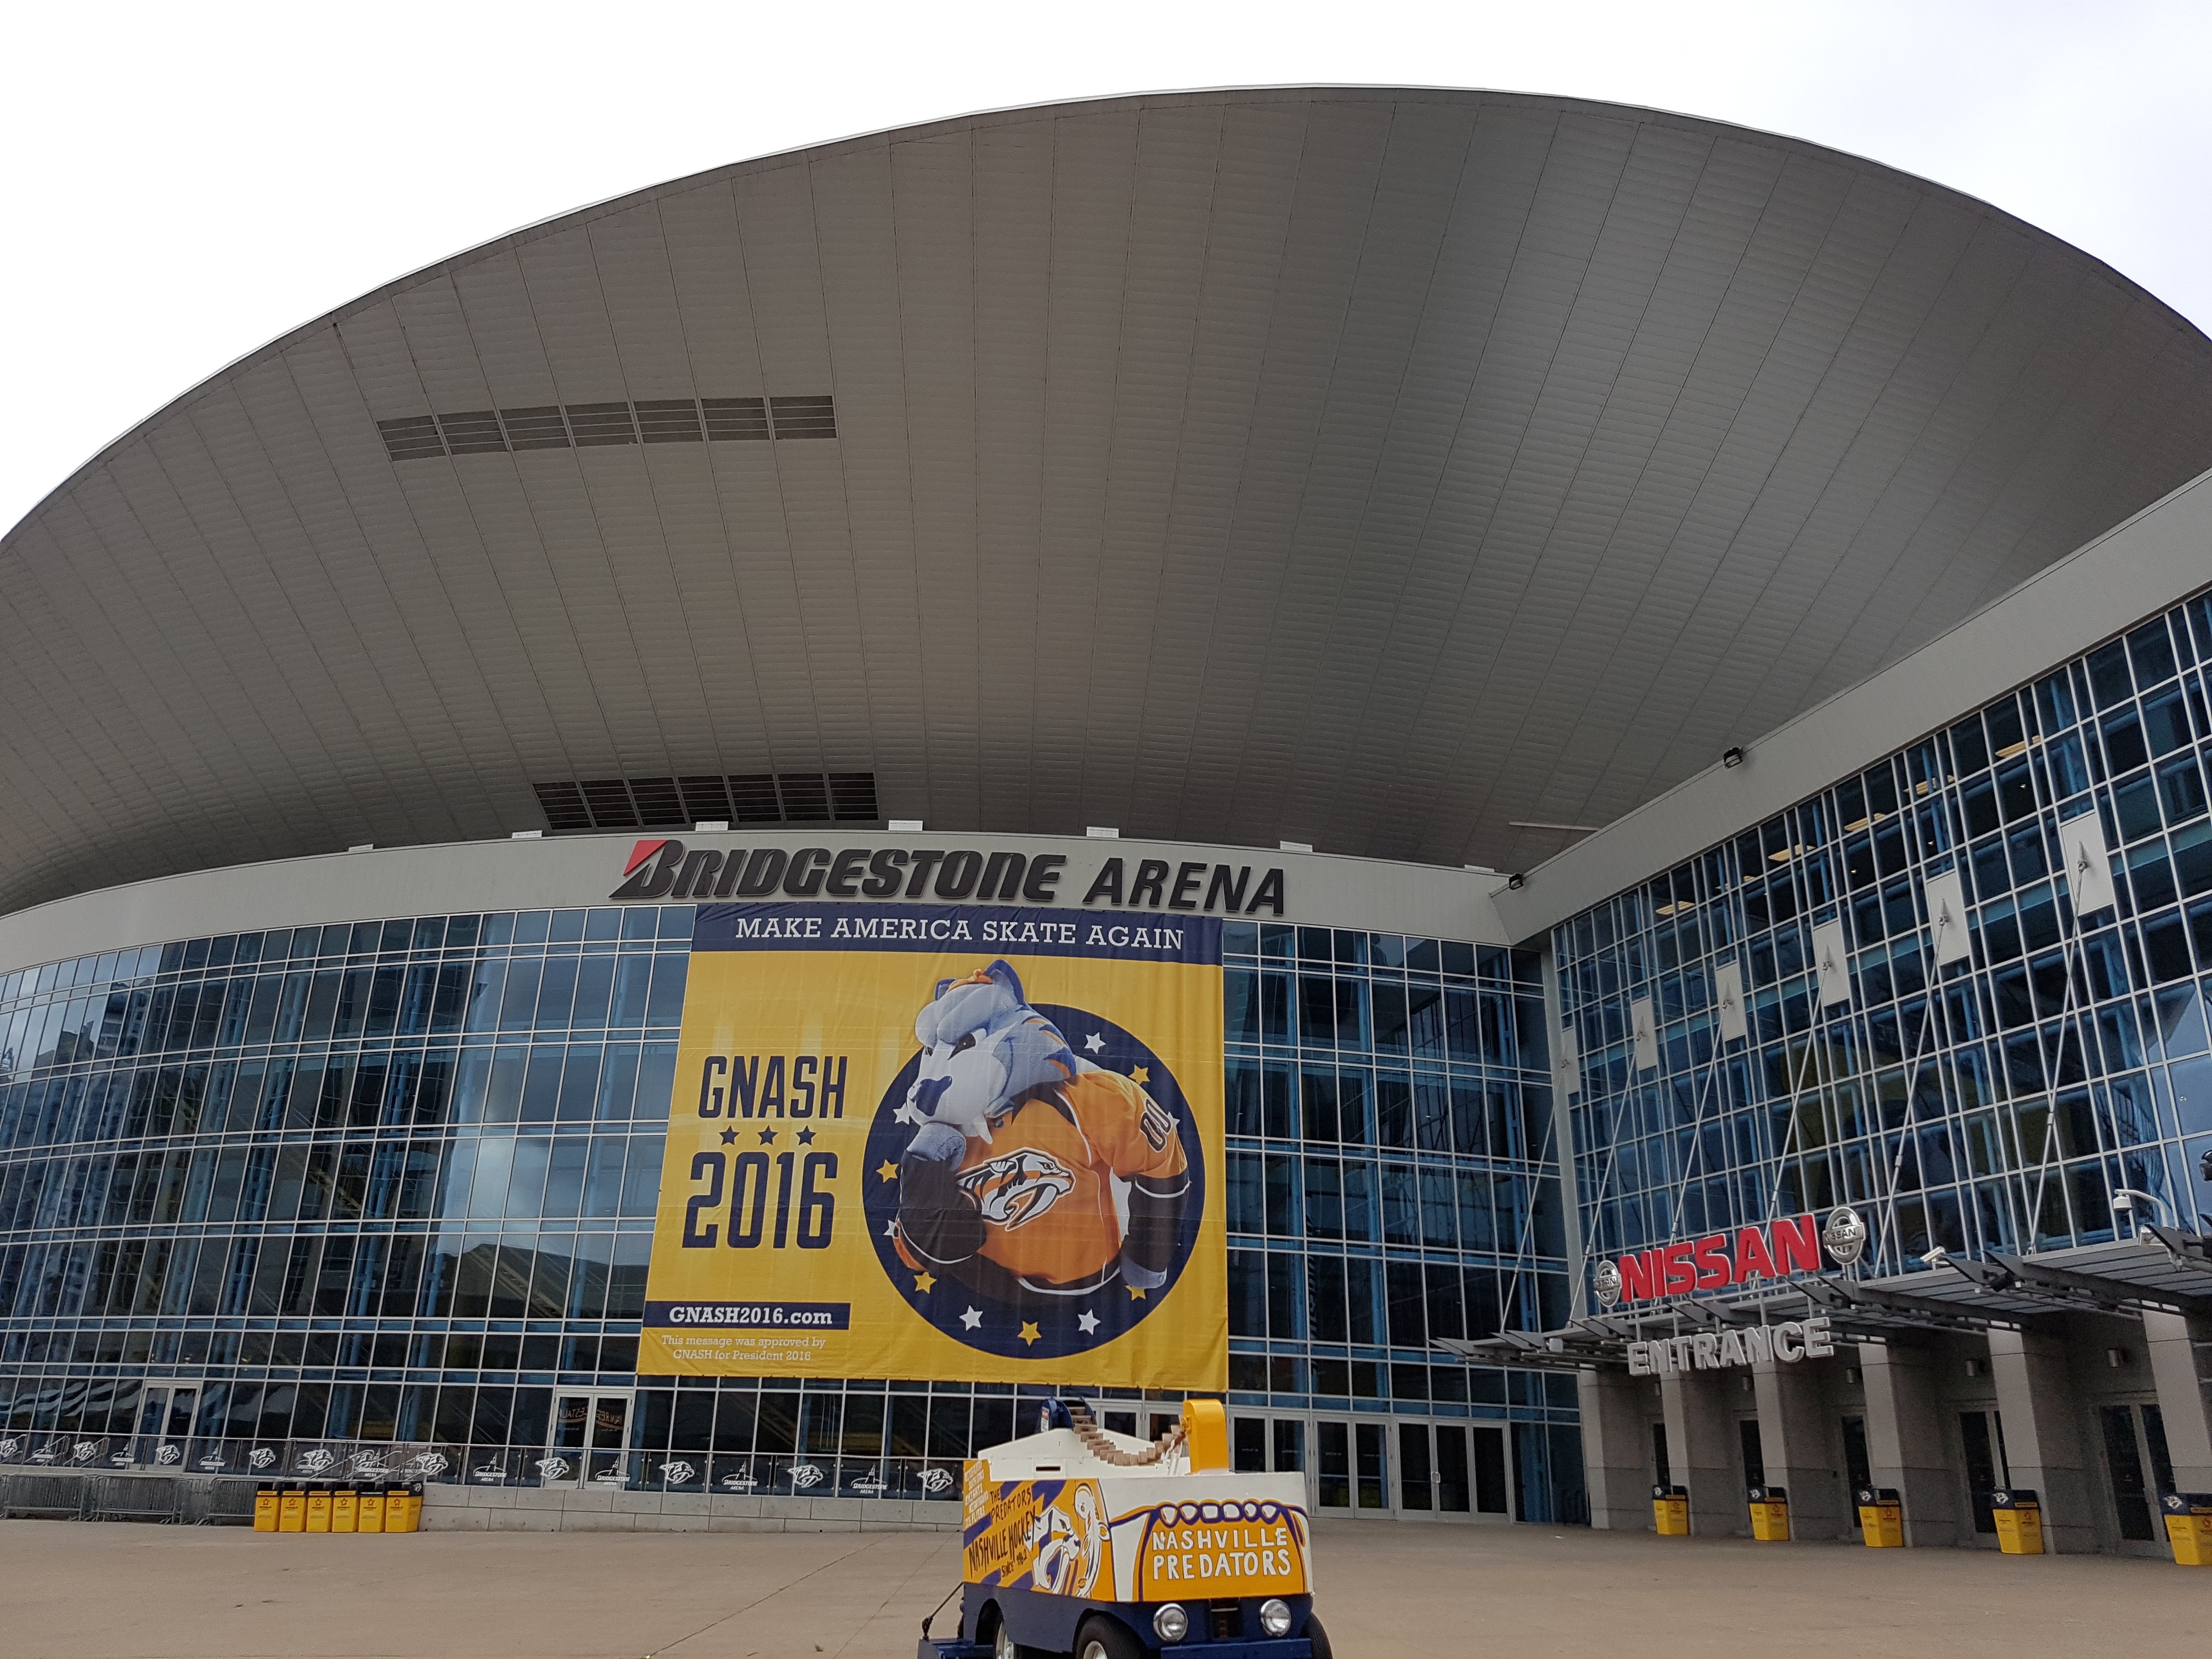
structure, advertising, predator, stadium, arena, nashville, sport venue, bridgestone arena